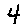
Label: 4